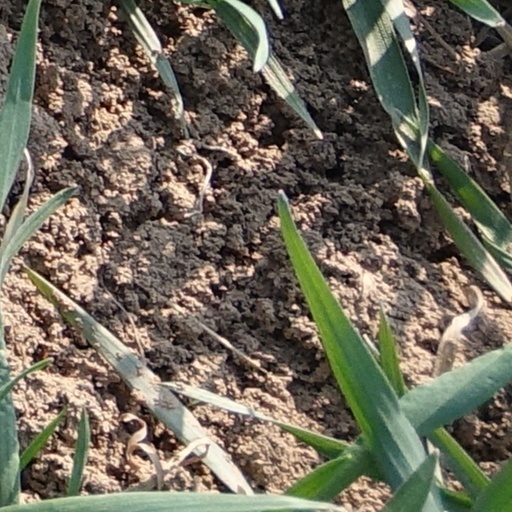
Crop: wheat